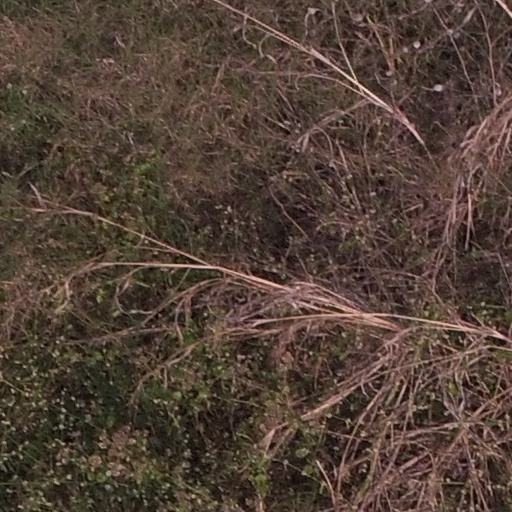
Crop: maize; corn